Norman Iversen

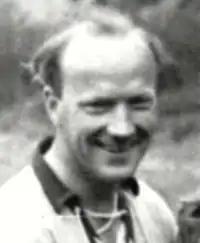
Norman Iversen

Norman Iversen (15 October 1910 – 1964) was a Norwegian sailor, resistance member and communist politician.